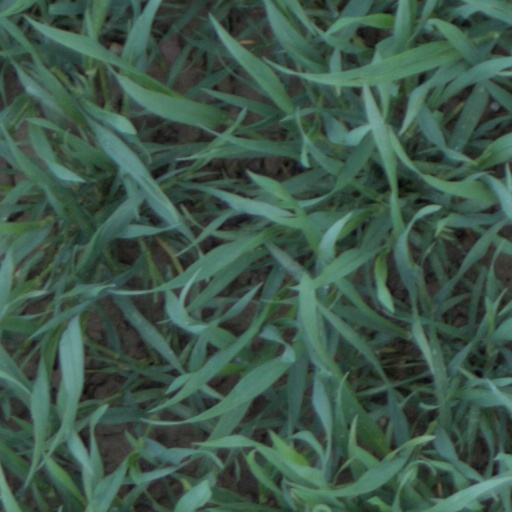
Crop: wheat